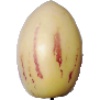
Label: pepino